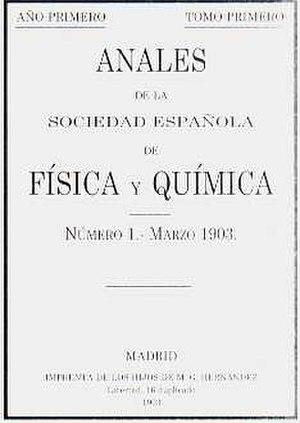
Anales de Química est une revue scientifique à comité de lecture qui publie des articles dans tous les domaines de la chimie.